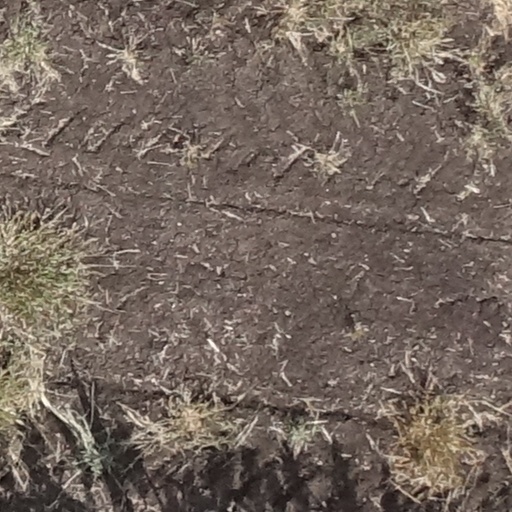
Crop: sorghum